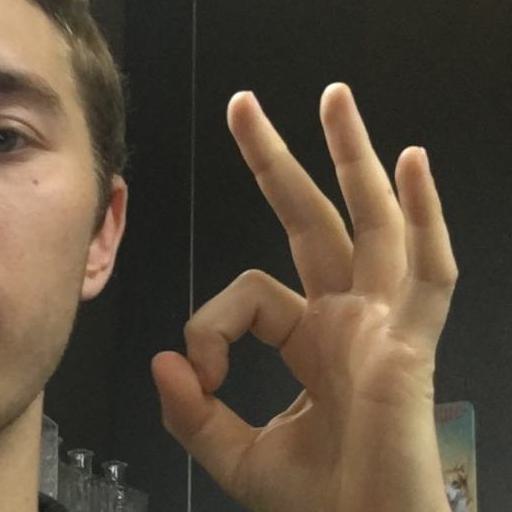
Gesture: ok